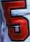
Number: 5